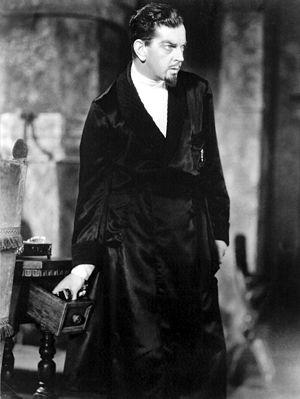
Leslie Banks est un acteur britannique, né le 9 juin 1890 à West Derby, mort le 21 avril 1952 à Londres.